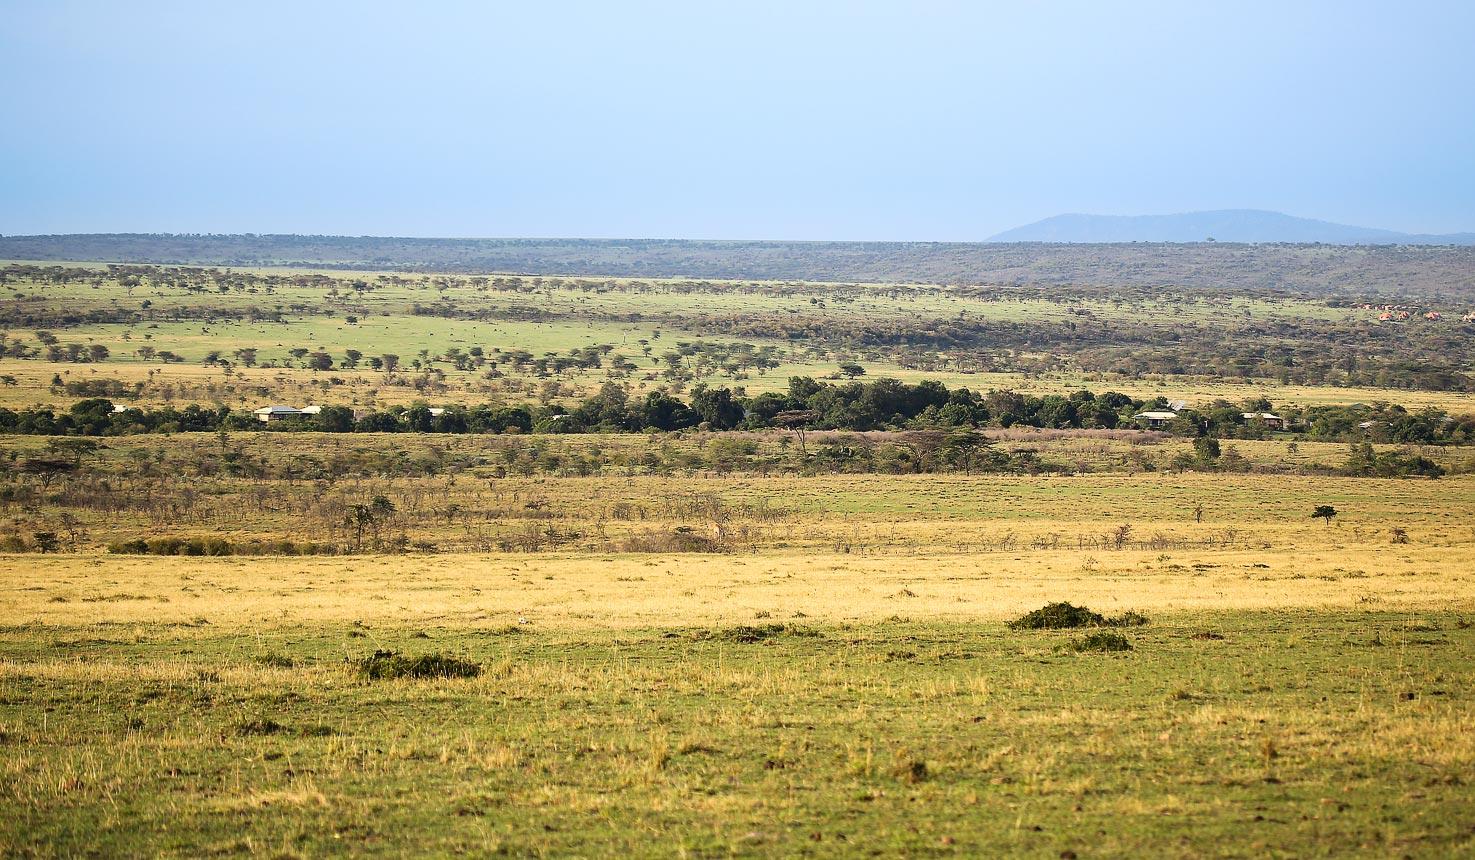
Eneo kubwa la tambarare lenye majani mengi mafupi ya kijani ambalo hutumiwa na wakazi, waliopo katikati ya sehemu hiyo kwa shughuli mblimbali kama vile kilimo pamoja na kulishia mifugo.